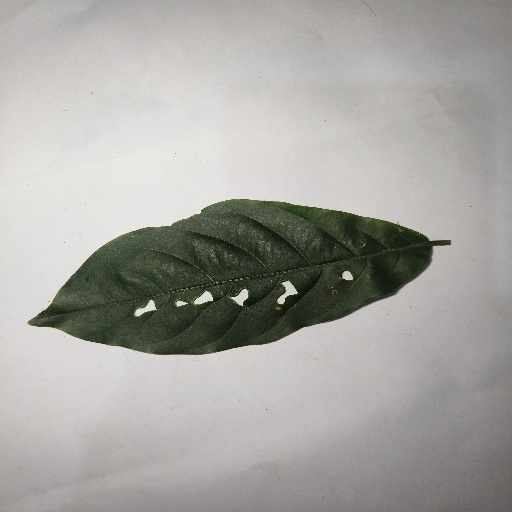
Species: HariTaki
Leaf condition: Shot Hole